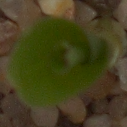
Label: maize